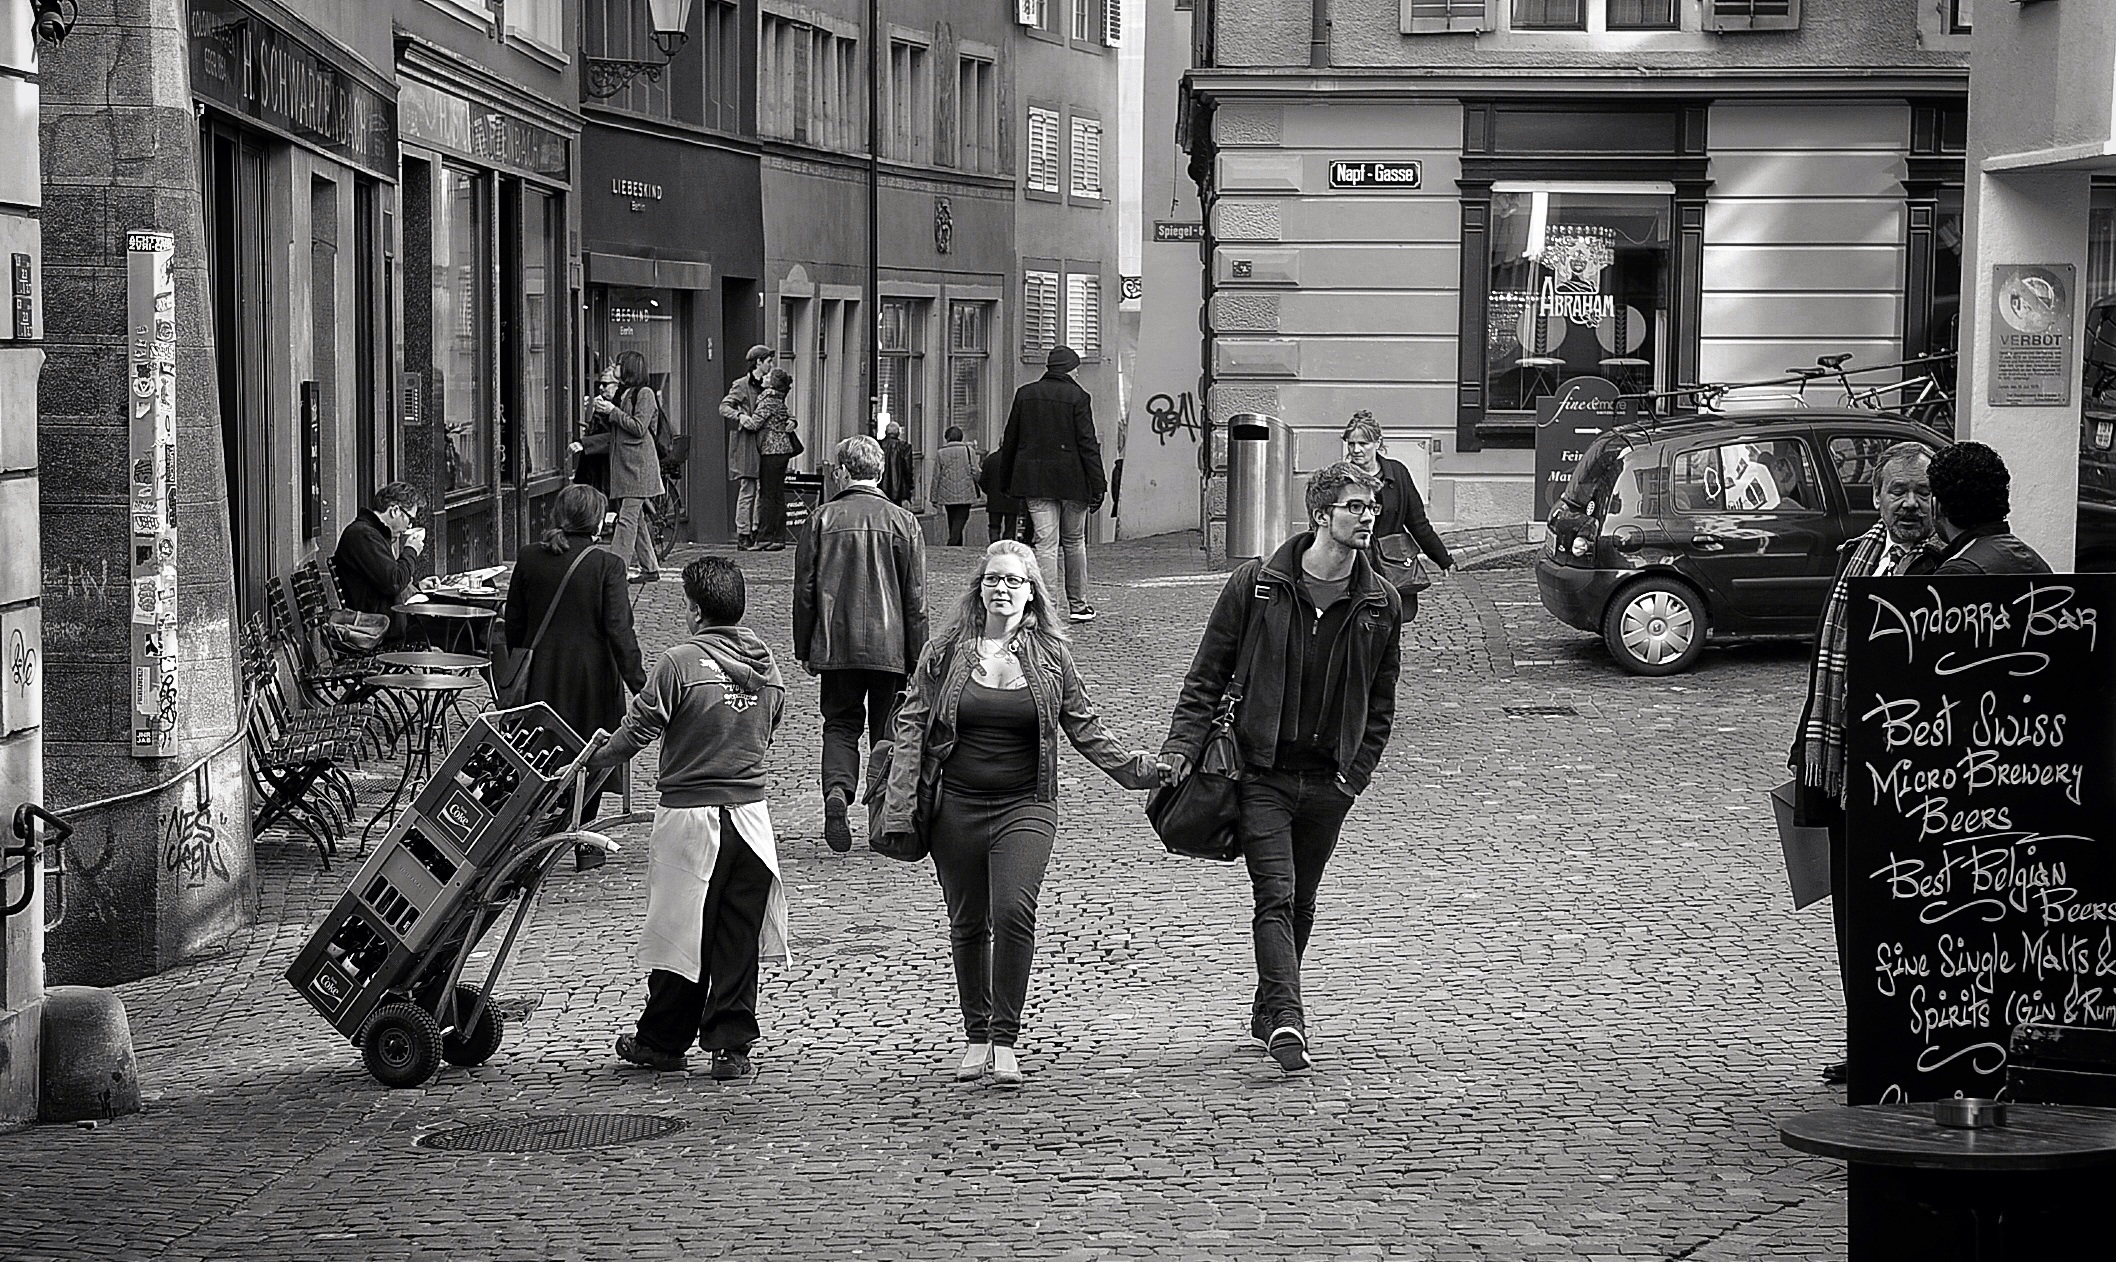
pedestrian, black and white, people, road, street, photography, city, crowd, love, cocacola, nikon, black, monochrome, streetphotography, bw, candid, infrastructure, swiss, stadt, photograph, snapshot, schweiz, switzerland, kaffee, strasse, zurich, streetphoto, faces, schwarzundweiss, stphotographia, streetlife, thomas8047, onthestreets, d300s, 175528, urbanarte, zurichstreet, nikond300s, streetartz ri, zuri, urban area, monochrome photography, film noir